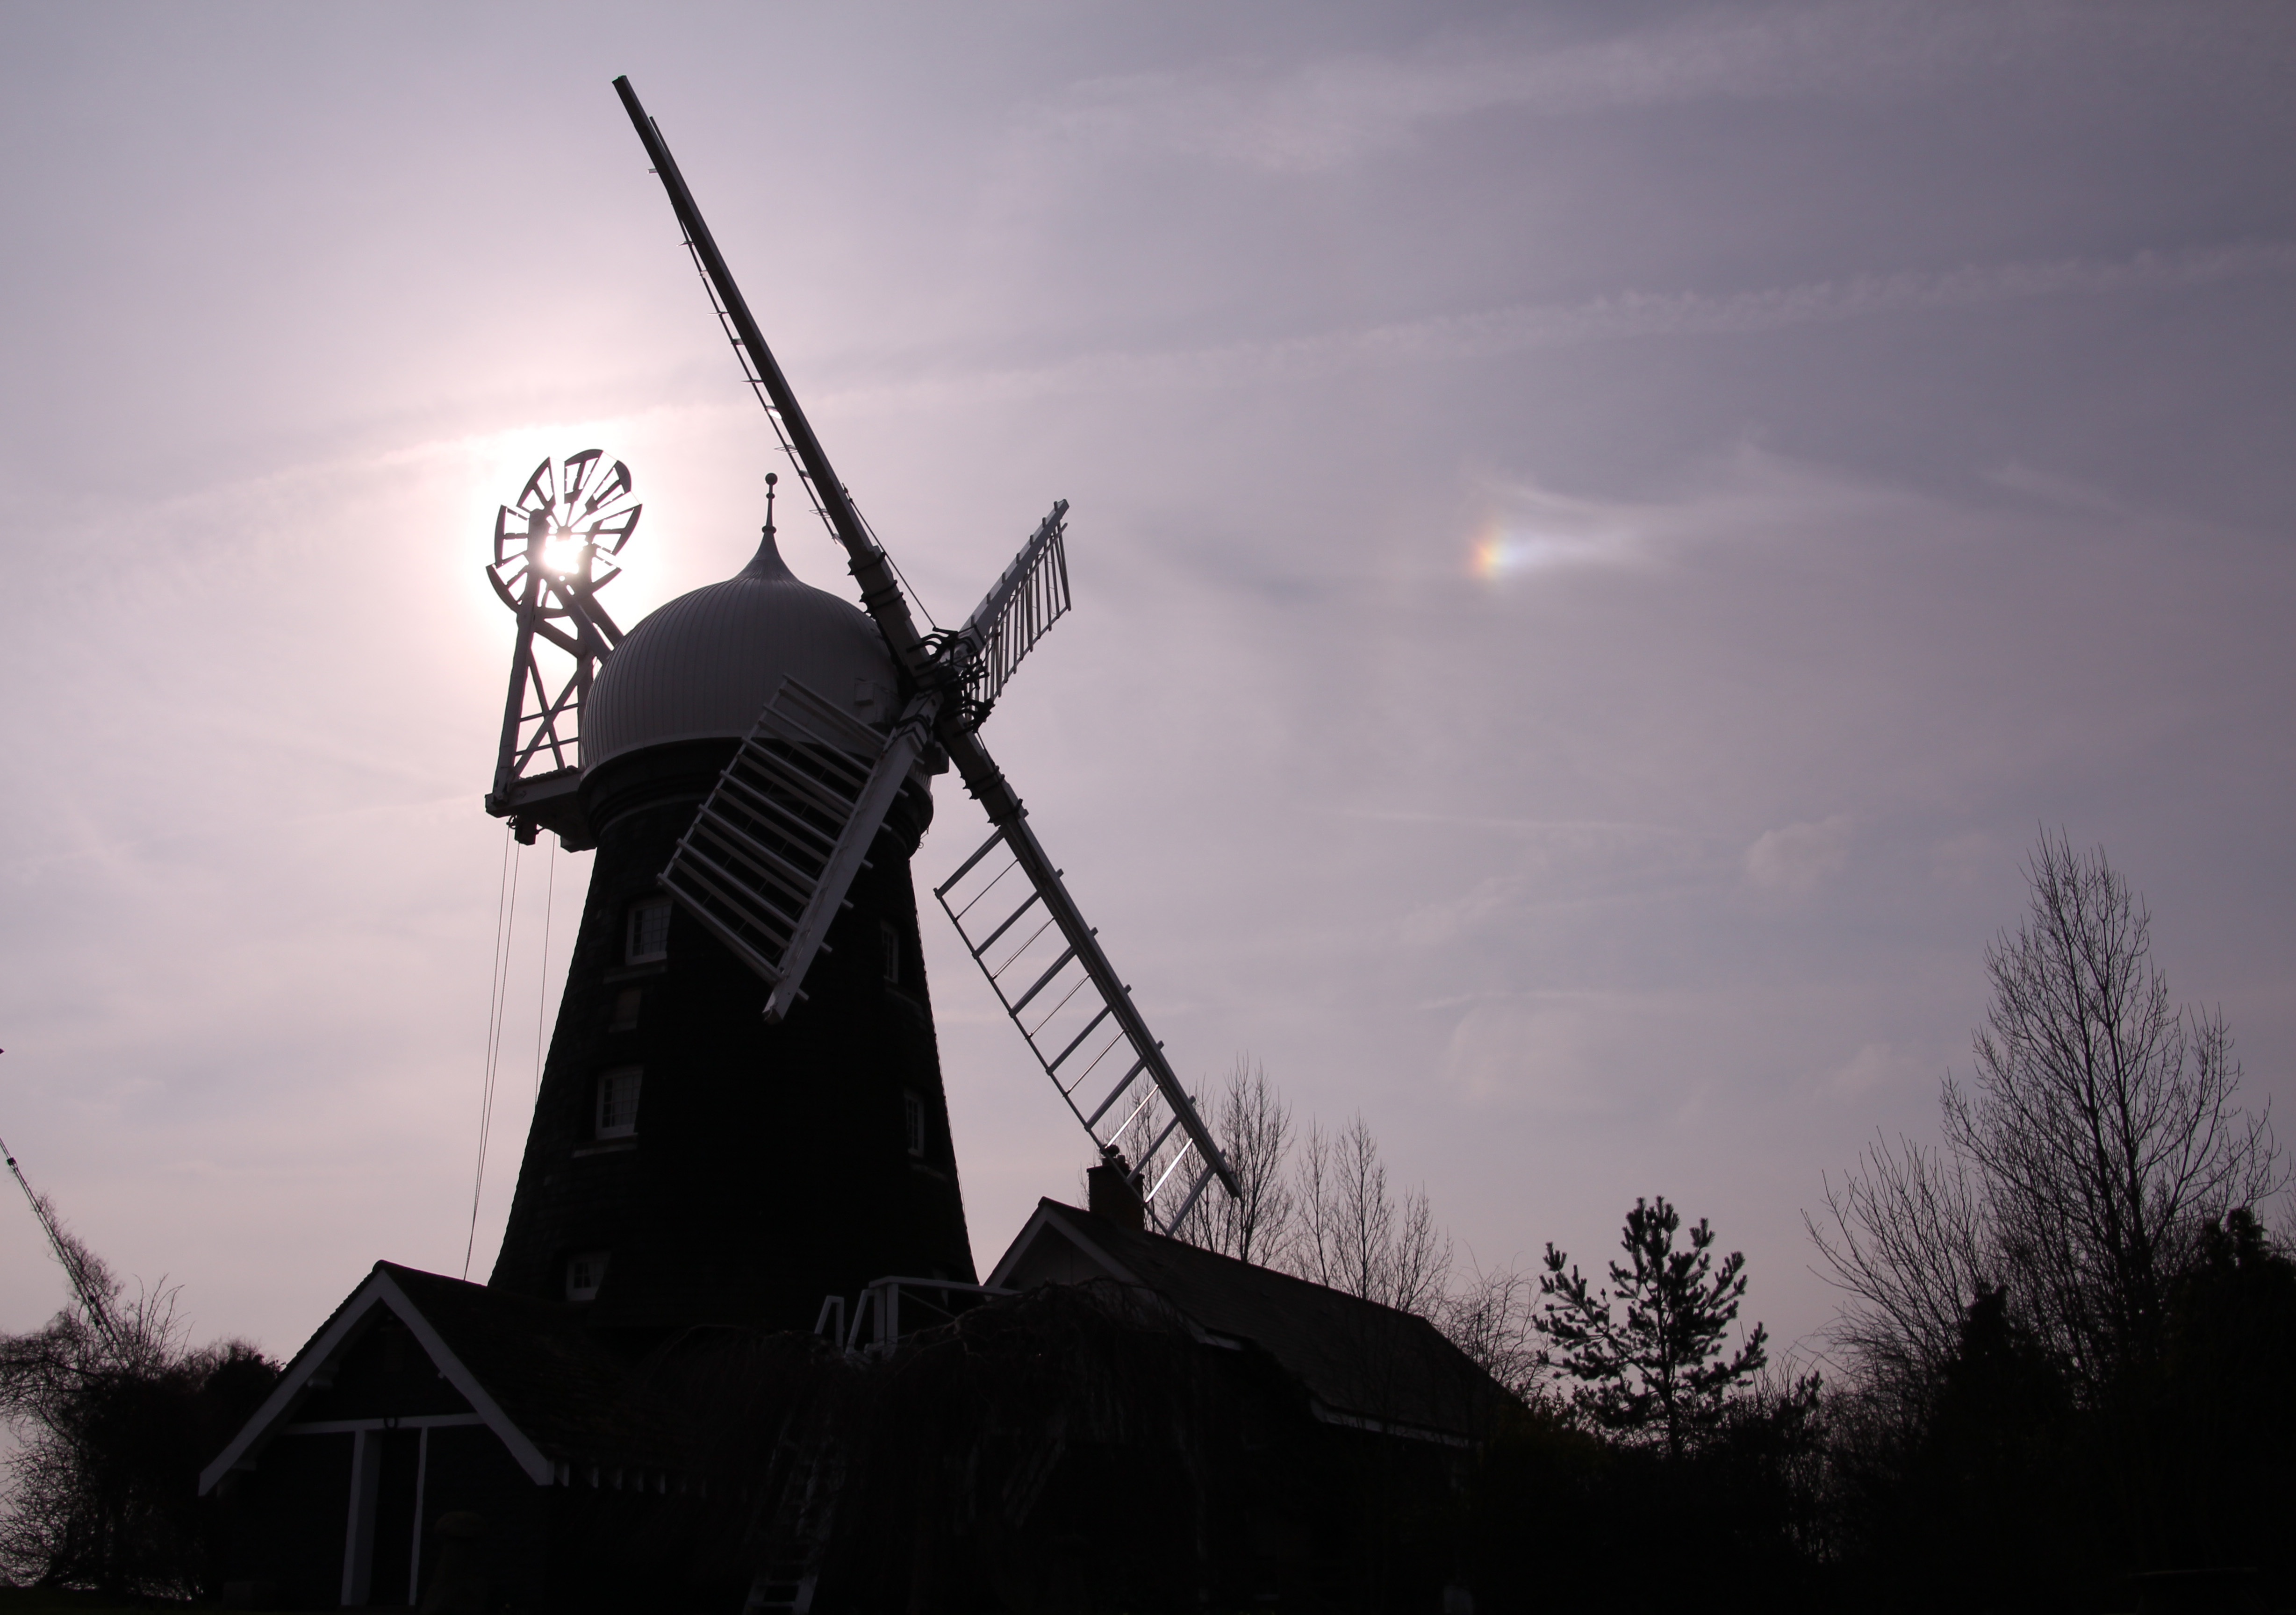
nature, sun, farm, wheat, grain, windmill, wind, building, shade, cereal, mill, steeple